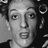
Emotion: neutral